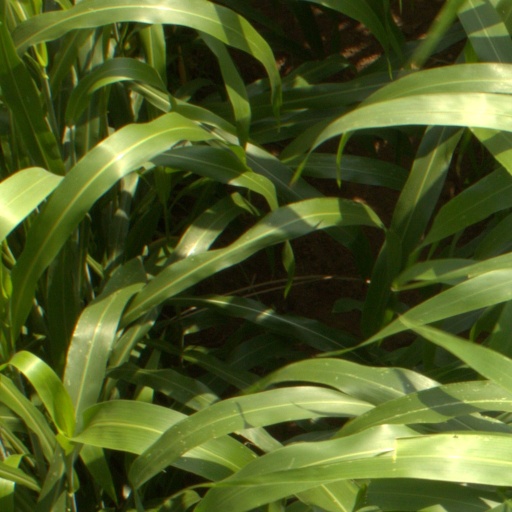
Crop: sorghum